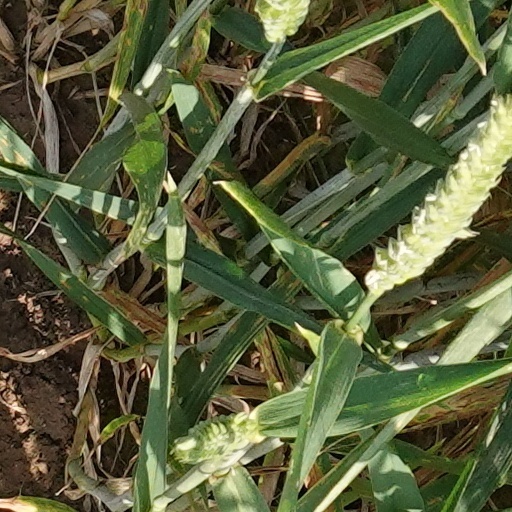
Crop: wheat